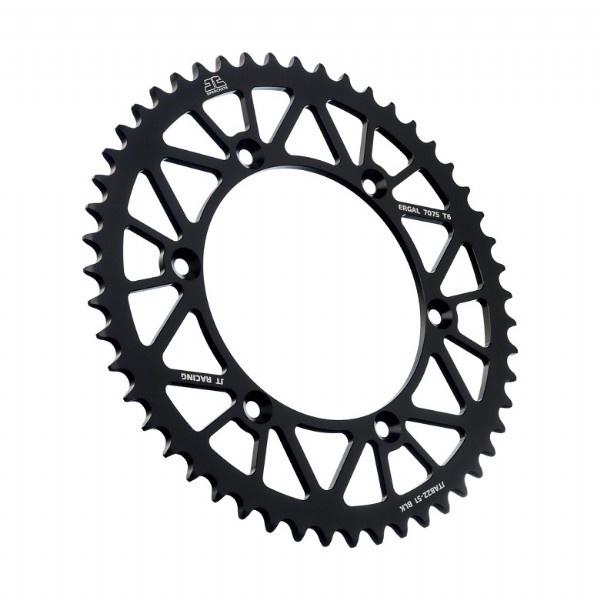
CORONA ERGAL JT RACELITE 51 denti - Colore Nero HUSQVARNA 510 TE 2006-2010
51 denti - Colore Nero Diametro 136 mm - Passo 520
Brand: Jt Sprocket
Category: Business & Industrial > Science & Laboratory > Laboratory Equipment > Microscope Accessories > Microscope Eyepieces & Adapters > Huygenian Eyepieces & Adapters